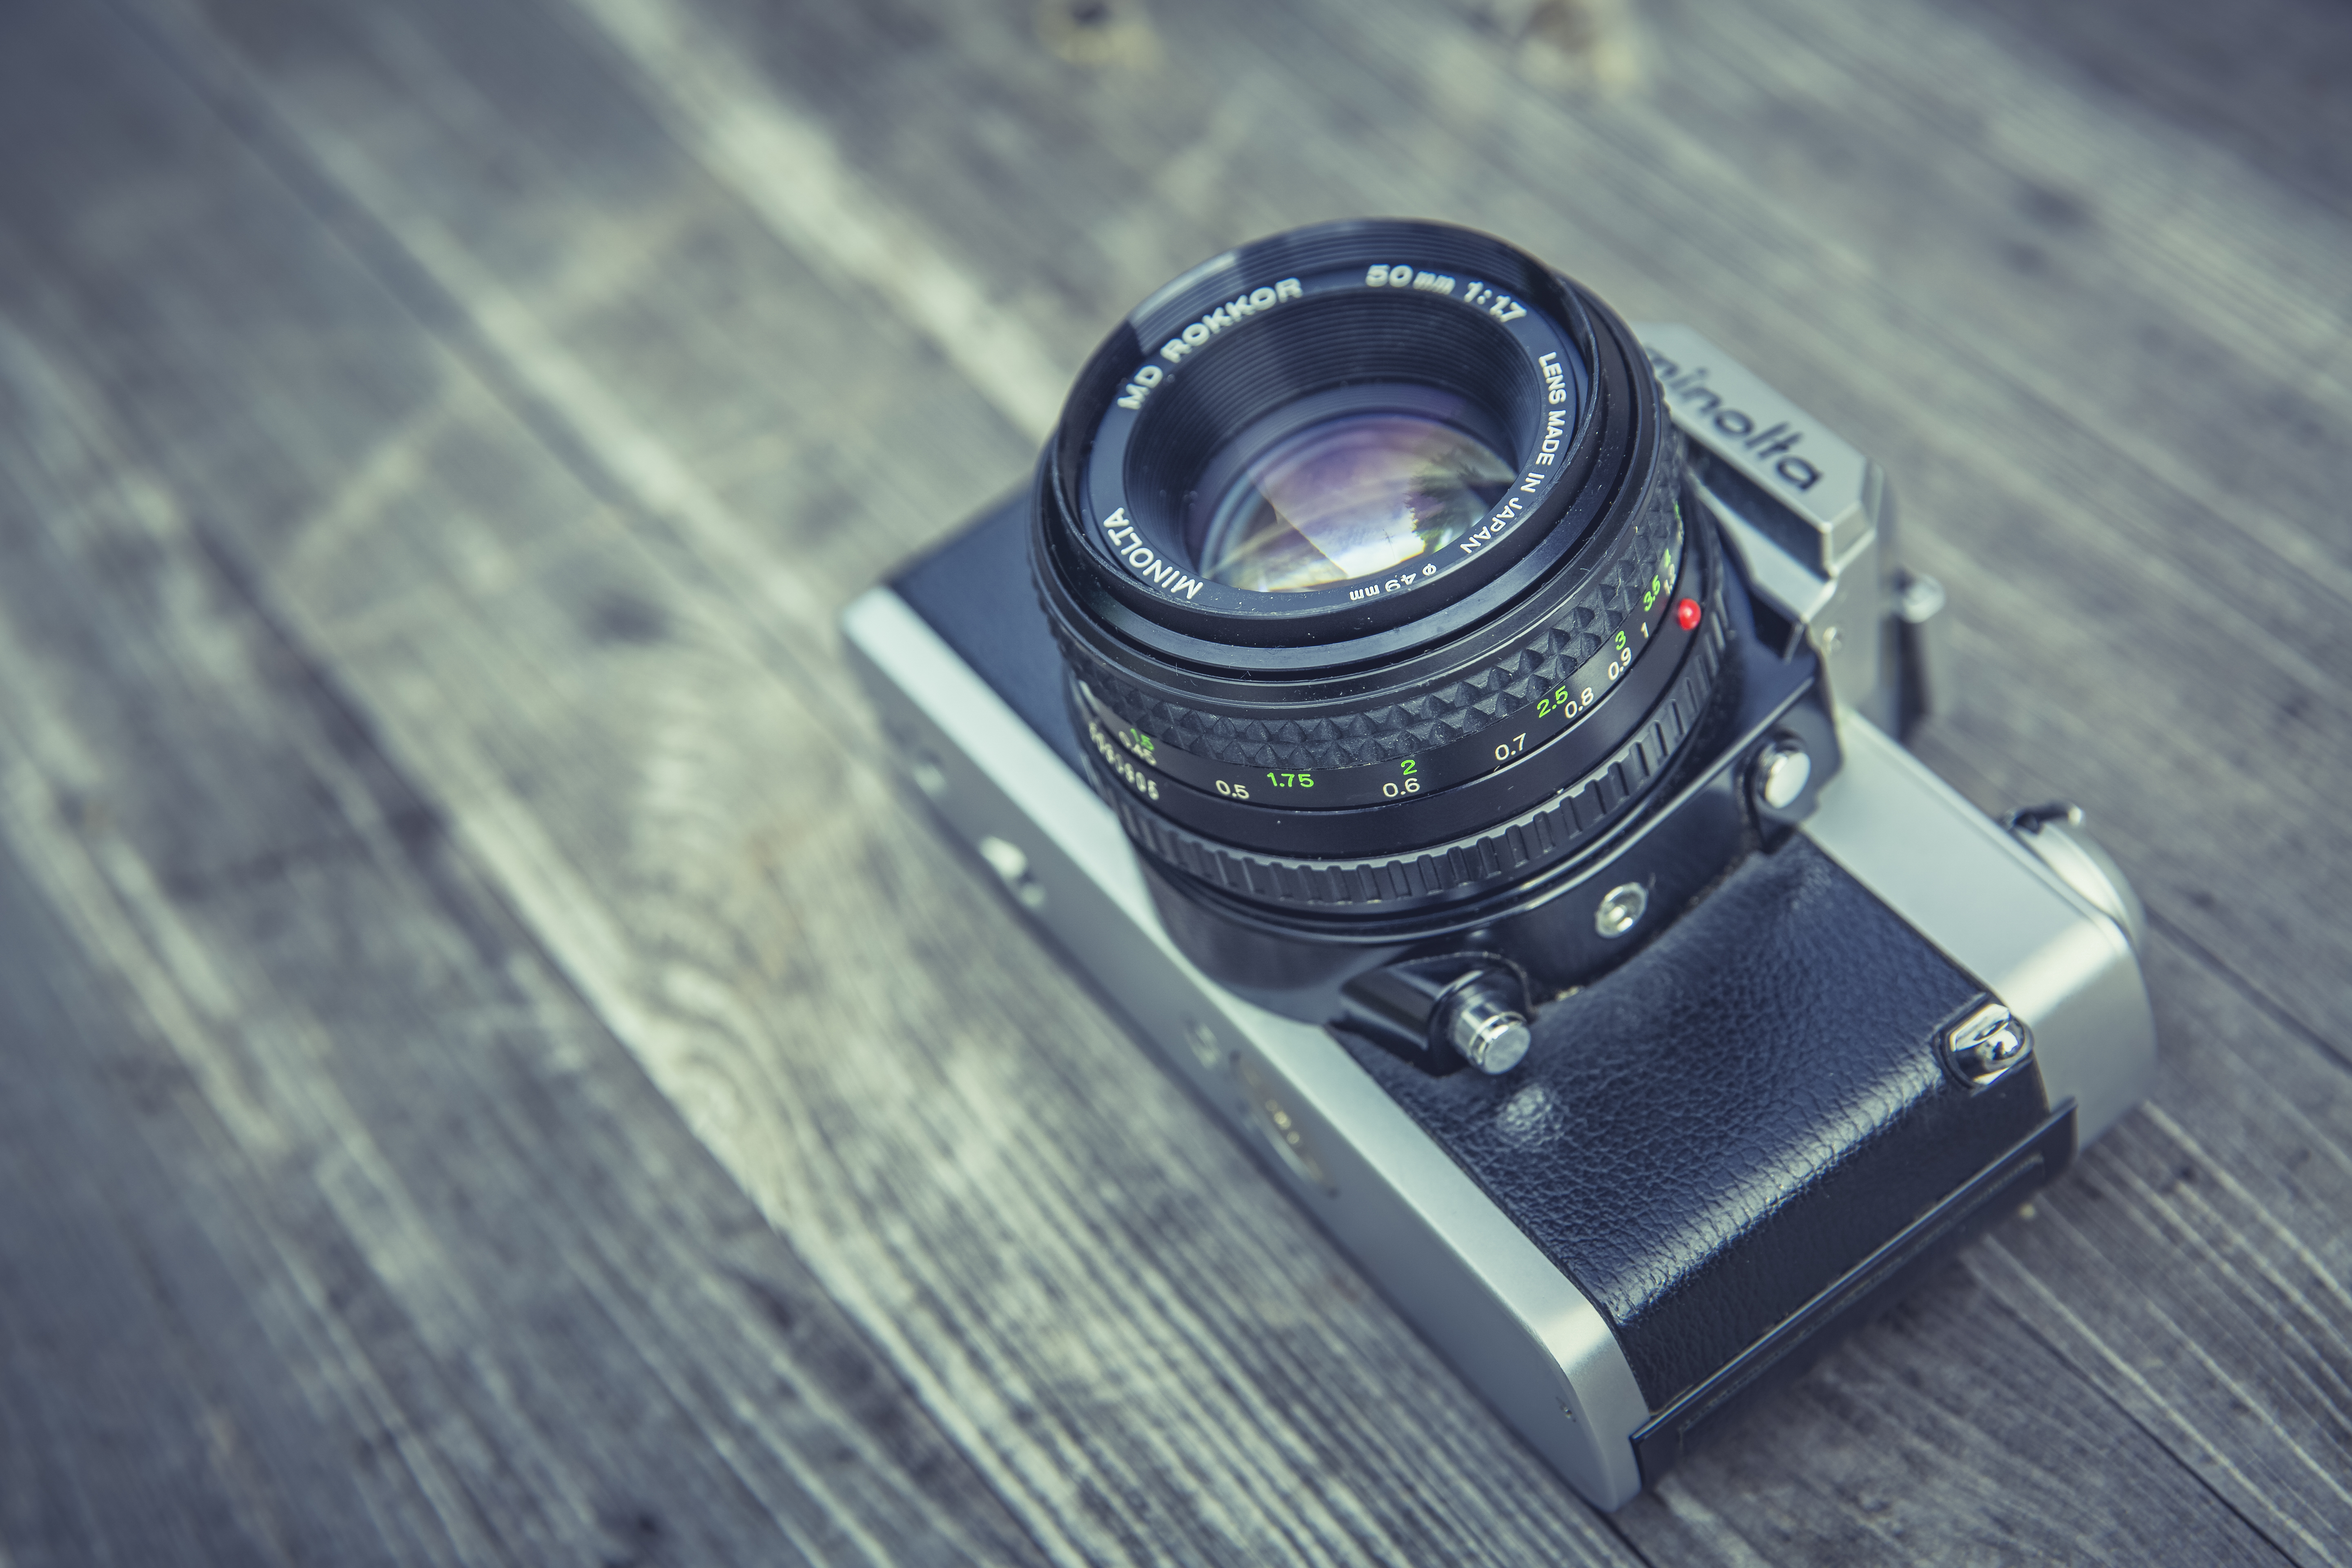
camera, photography, slr, lens, close up, reflex camera, wooden table, digital camera, camera lens, minolta, analog camera, digital slr, single lens reflex camera, cameras optics, mirrorless interchangeable lens camera